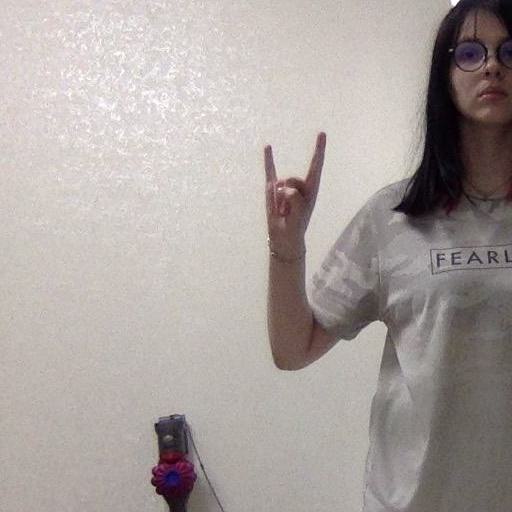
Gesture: rock